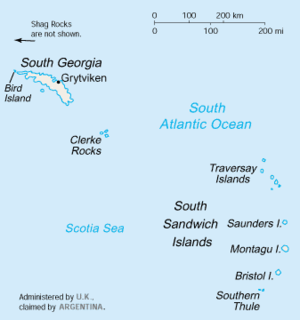
Første russiske antarktisekspedition 1819-21 / Sejlads til Sydhavet
Kort over South Georgia og South Sandwich Islands.
Første russiske antarktisekspedition var en sejltur foretaget af Bellingshausen og Lazarev fra 1819 til 1821 til det sydlige Ocean for at bevise hypotesen om et sjette kontinent - Antarktis.